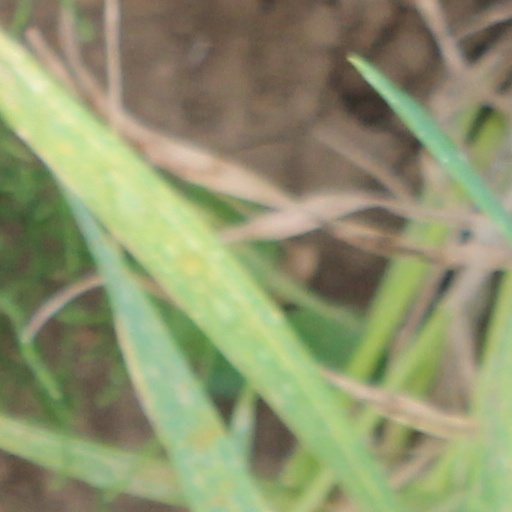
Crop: wheat